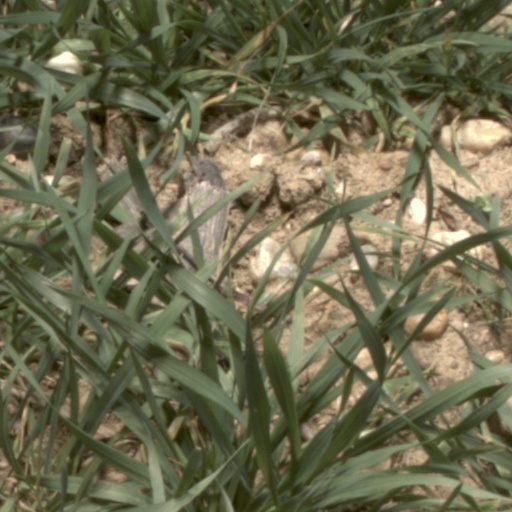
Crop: wheat